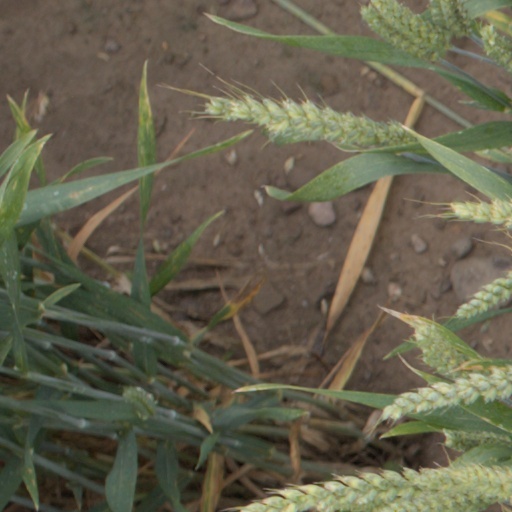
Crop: wheat